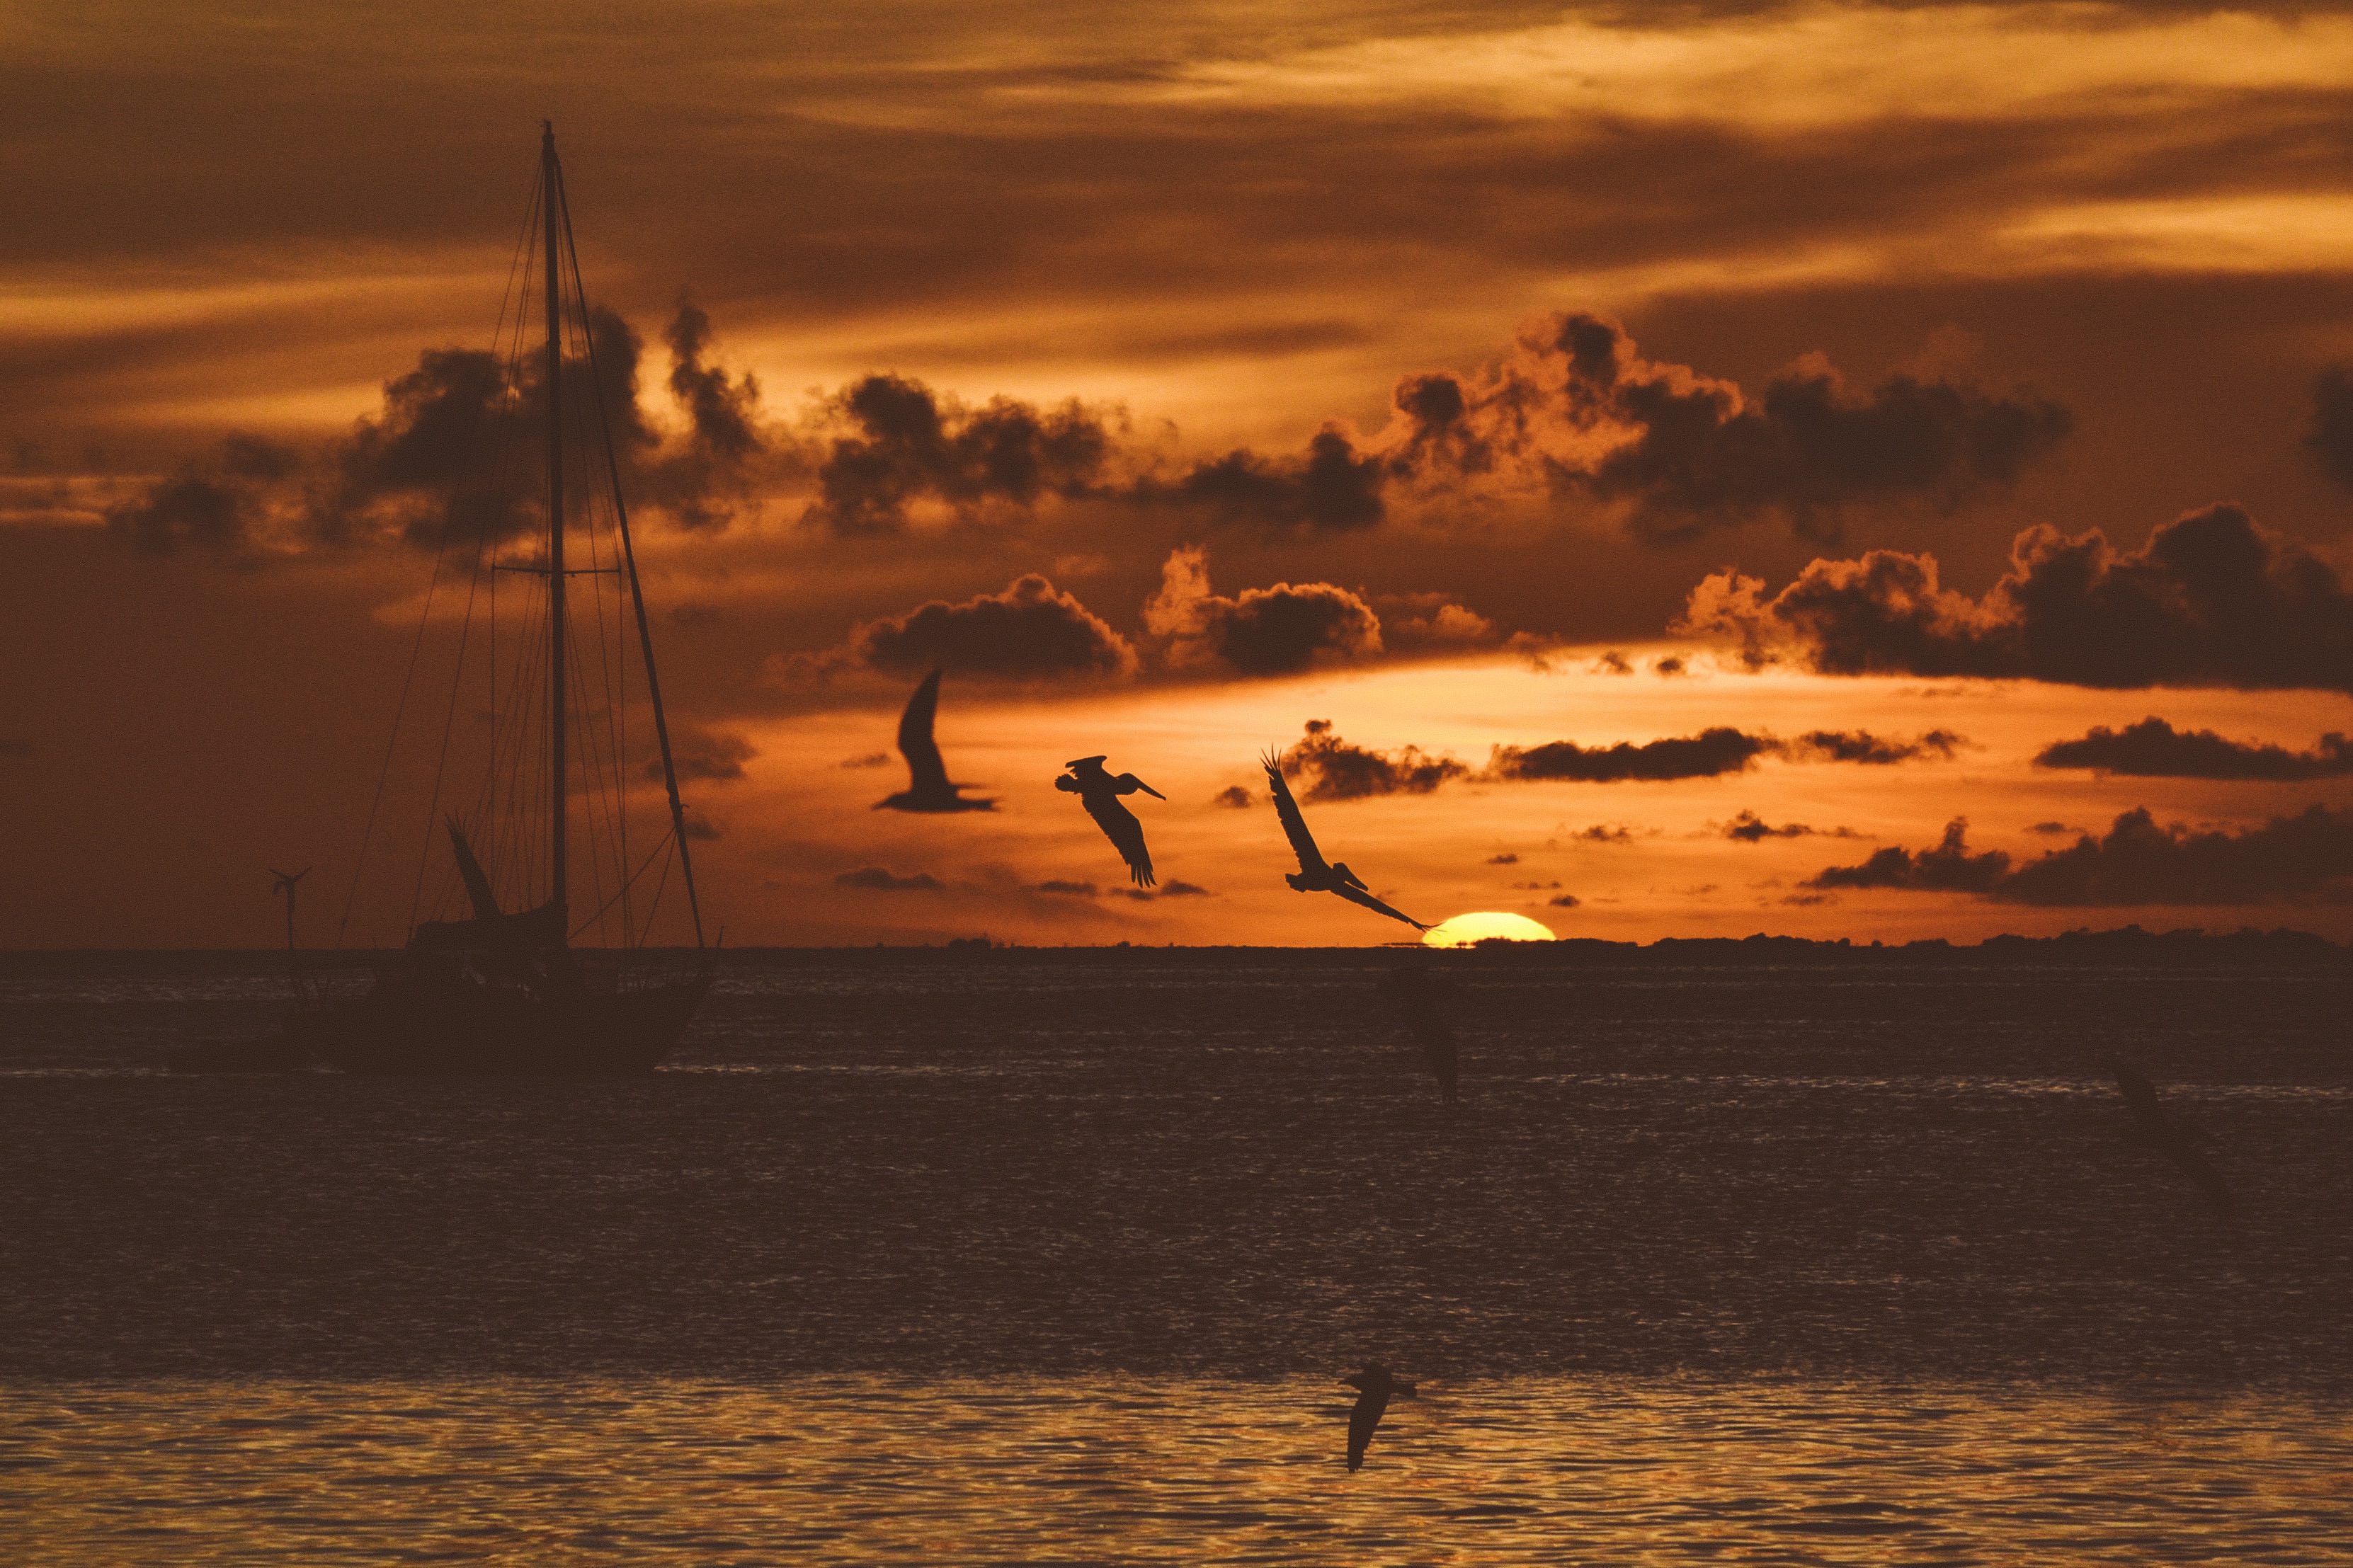
beach, sea, coast, sand, ocean, horizon, cloud, sun, sunrise, sunset, boat, sunlight, morning, shore, wave, dawn, dusk, evening, afterglow